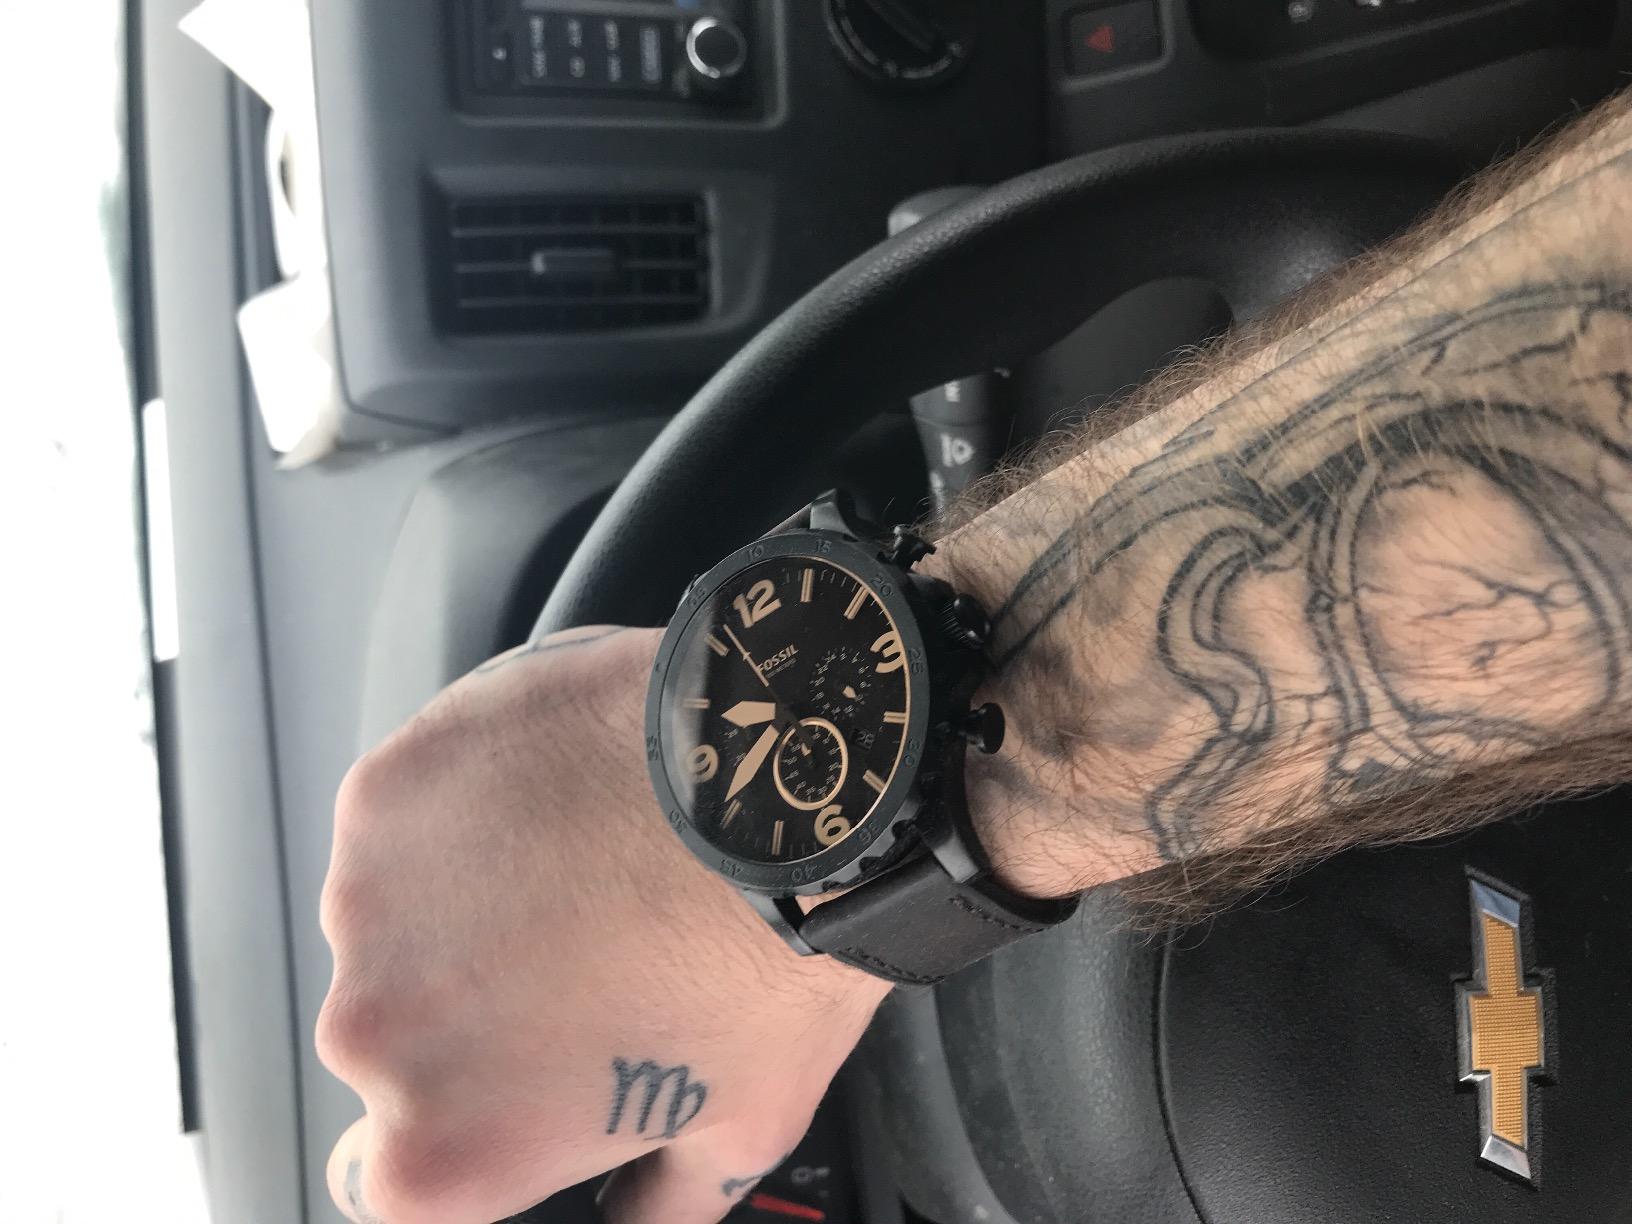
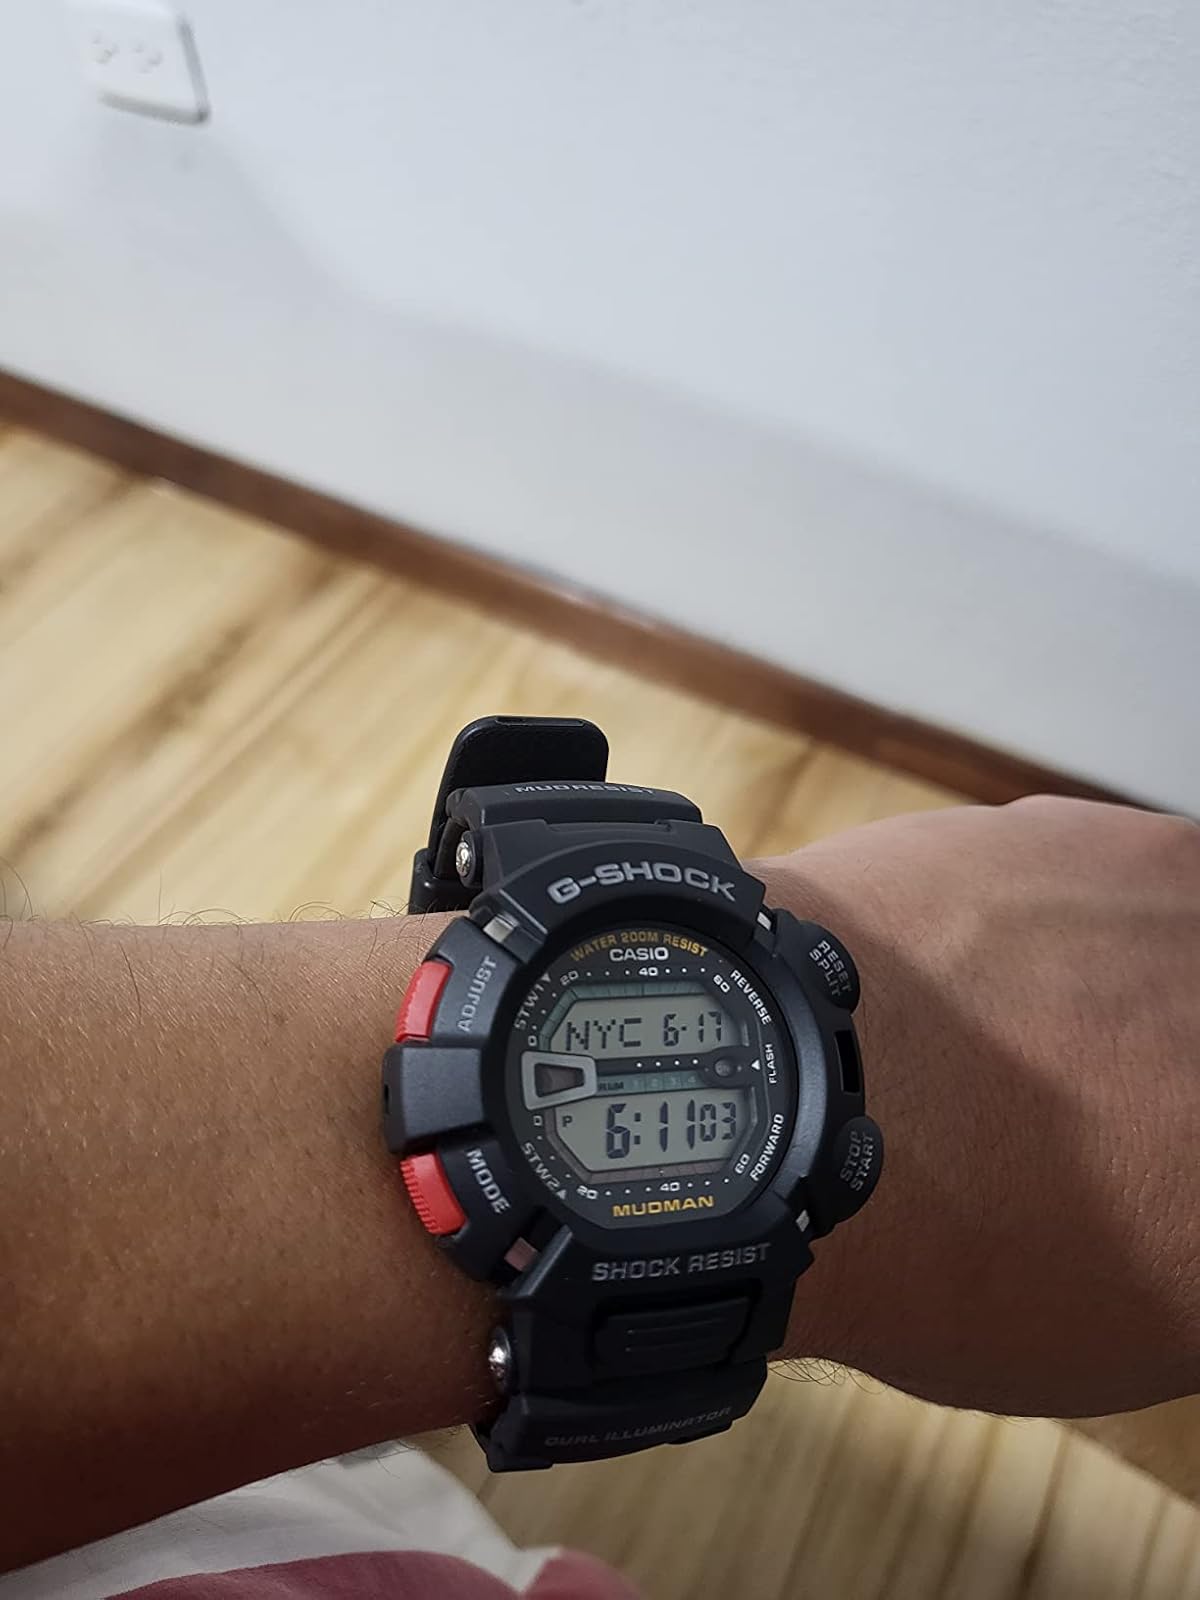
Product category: accessories_watch
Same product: no